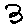
Label: 3